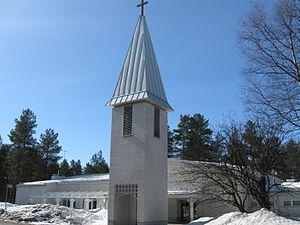
Dag Englund est un architecte finlandais.
L’église de Vaala est une église en bois située à Vaala en Finlande.
Cet article recense les églises évangéliques-luthériennes de Finlande.